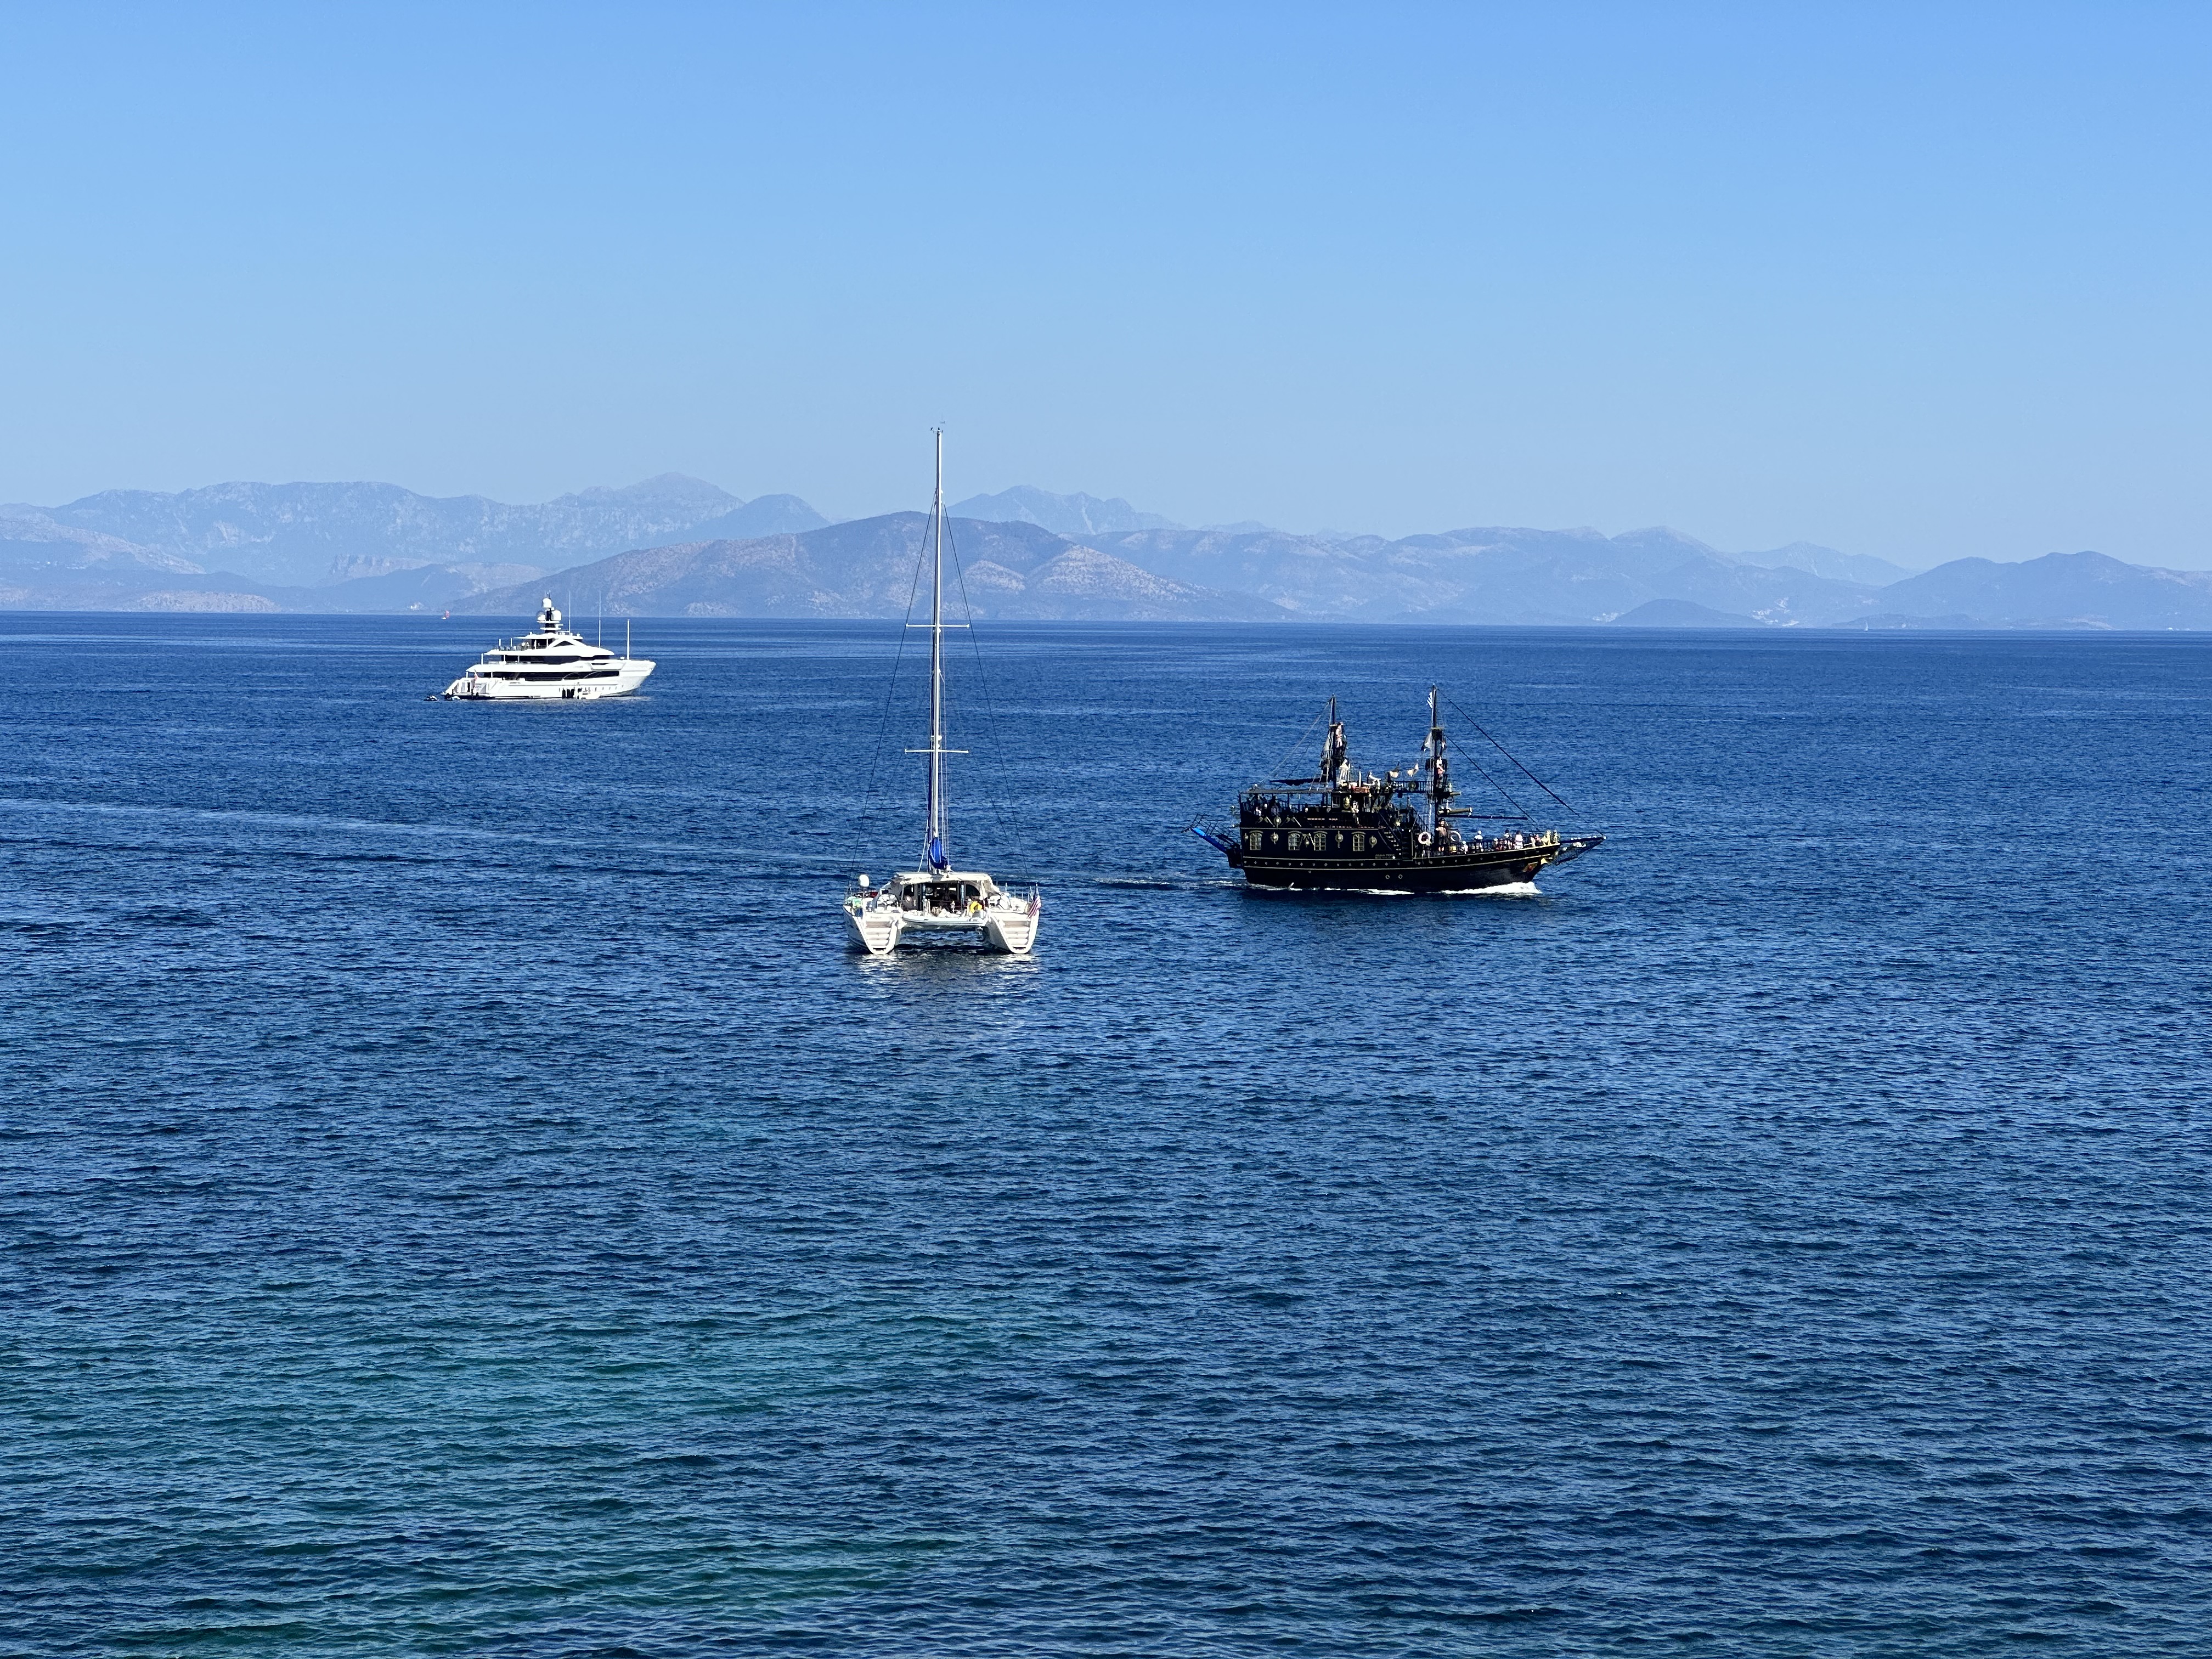
boat, sky, water, water resources, blue, azure, watercraft, mountain, vehicle, naval architecture, lake, horizon, ship, boats and boating equipment and supplies, sailboat, calm, mast, water transportation, landscape, electric blue, channel, ocean, lake district, boating, sound, sailing, wind, coast, island, reservoir, loch, mountain range, inlet